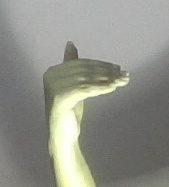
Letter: khaa